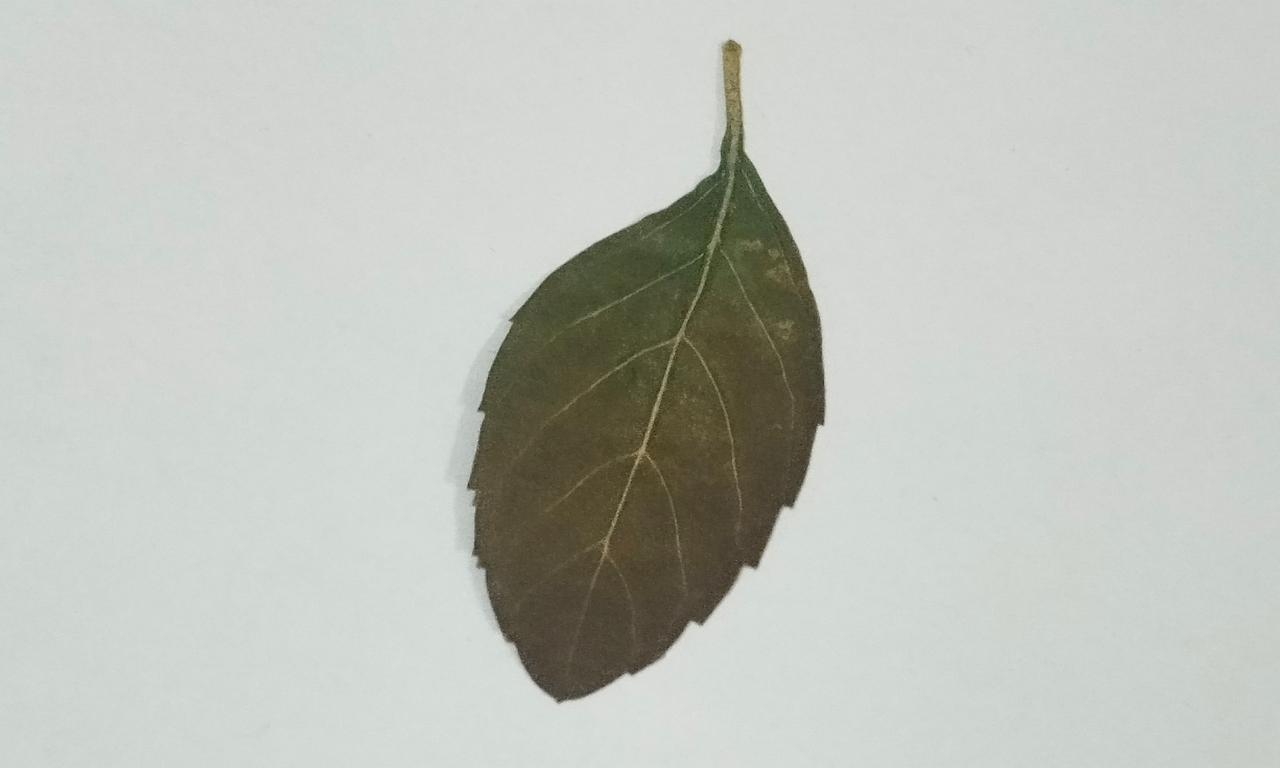
Label: Dried